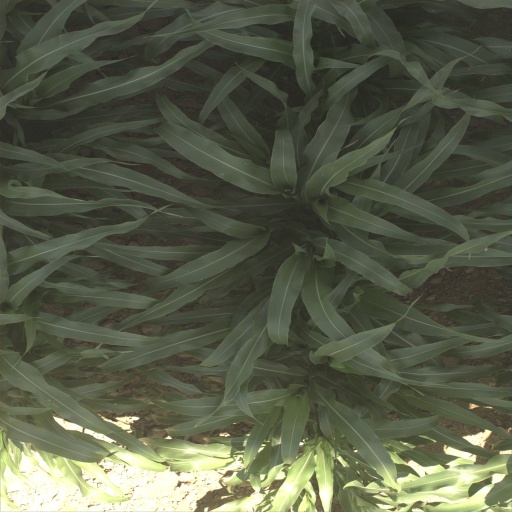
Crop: sorghum